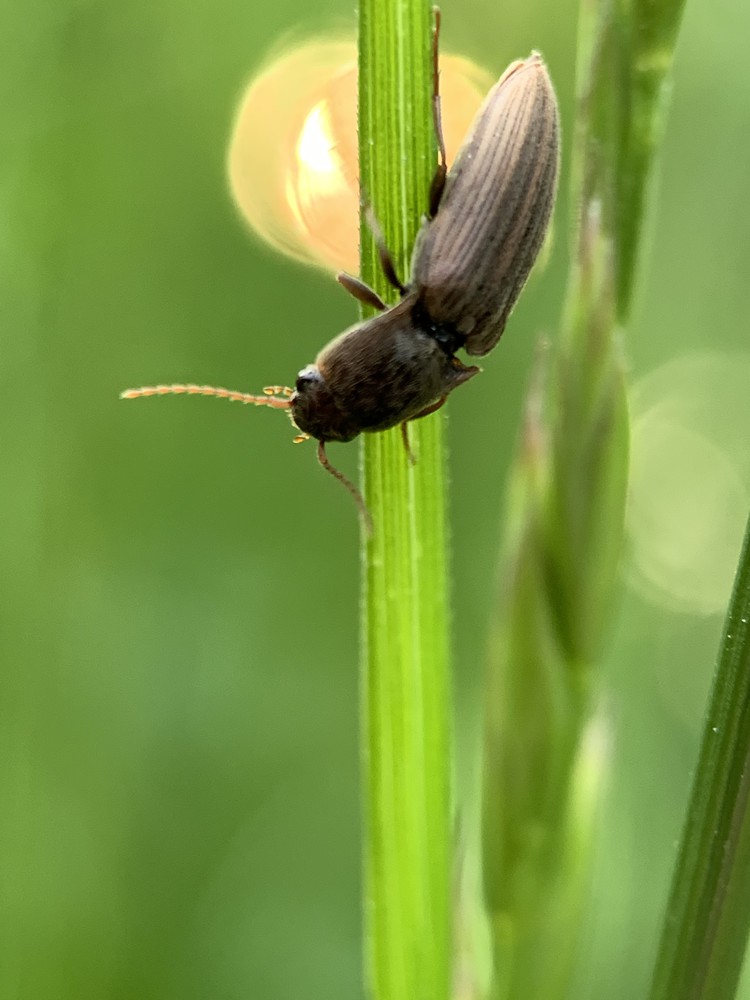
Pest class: clickbeetles_wireworms